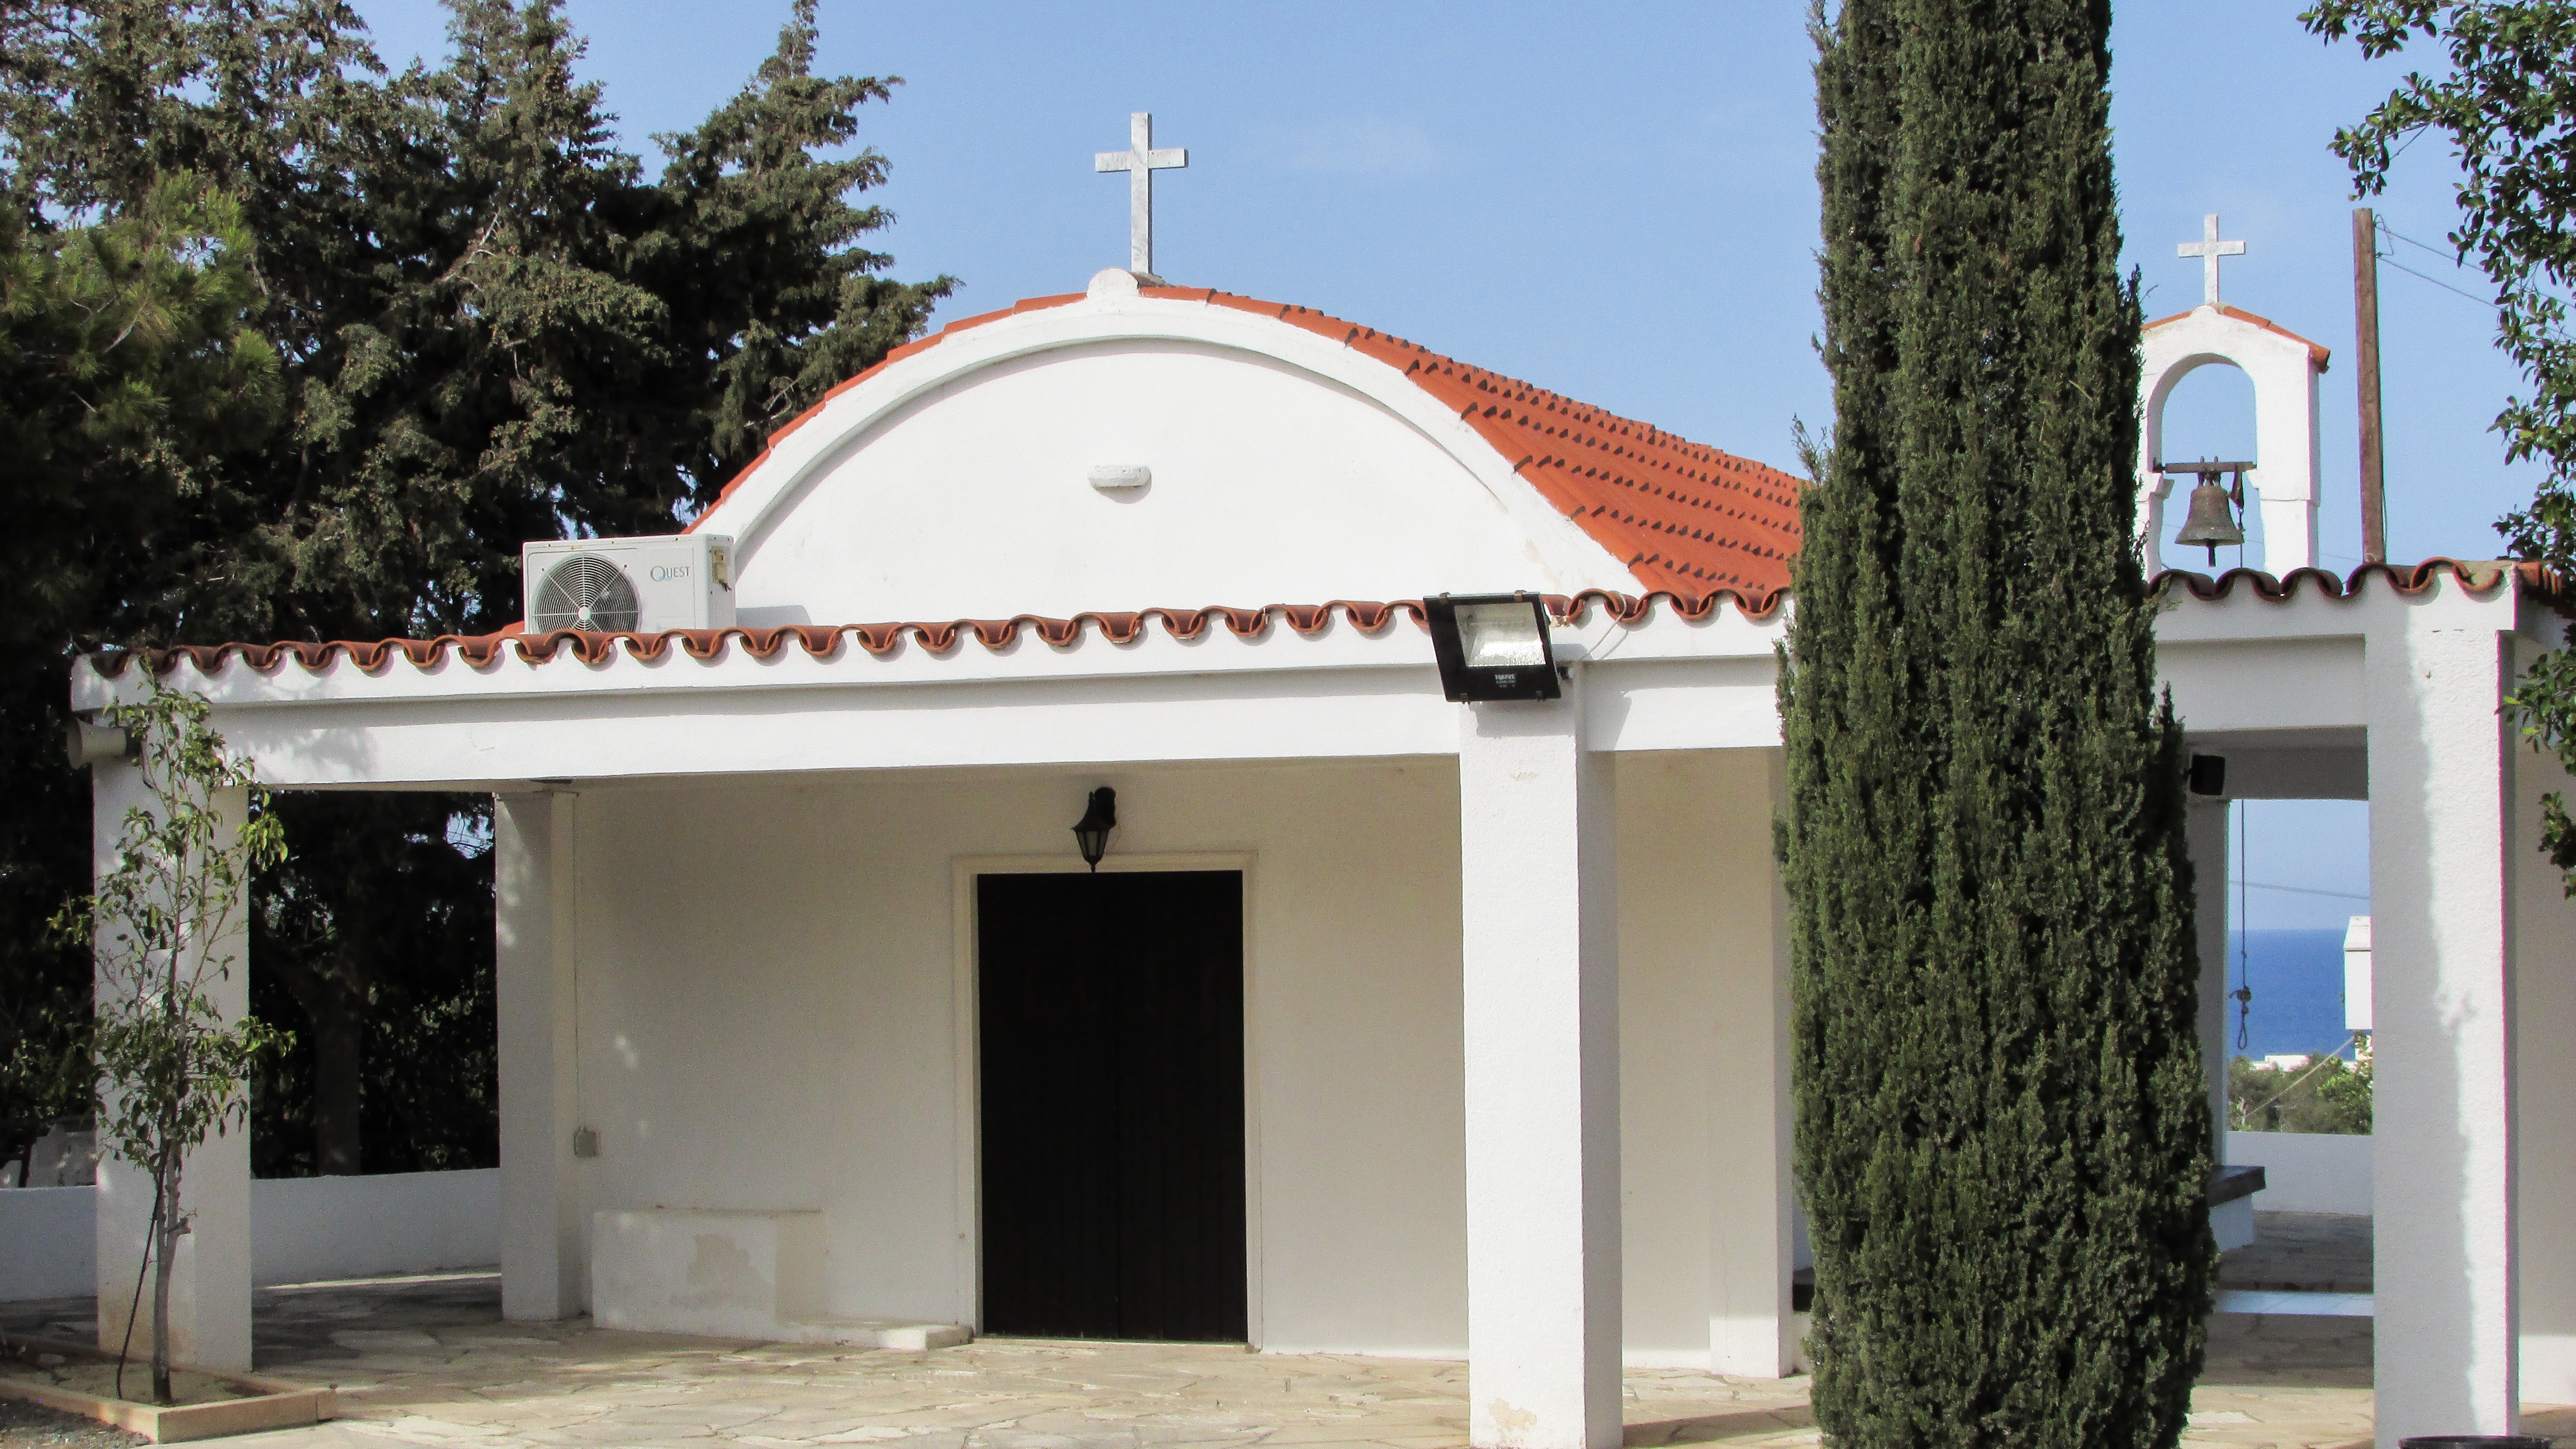
architecture, villa, roof, building, religion, facade, property, church, chapel, place of worship, shrine, orthodox, estate, cyprus, hacienda, belfry, panagia, protaras